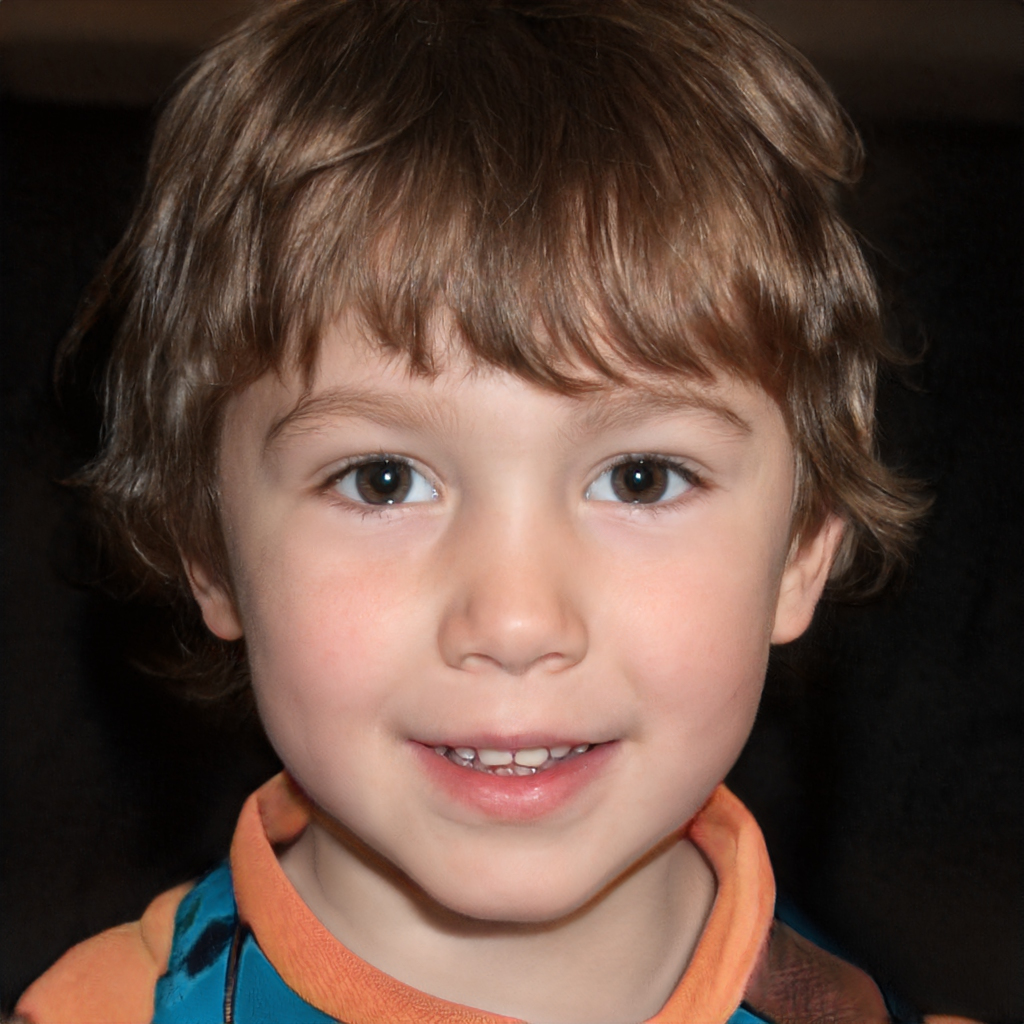
Gender: Male